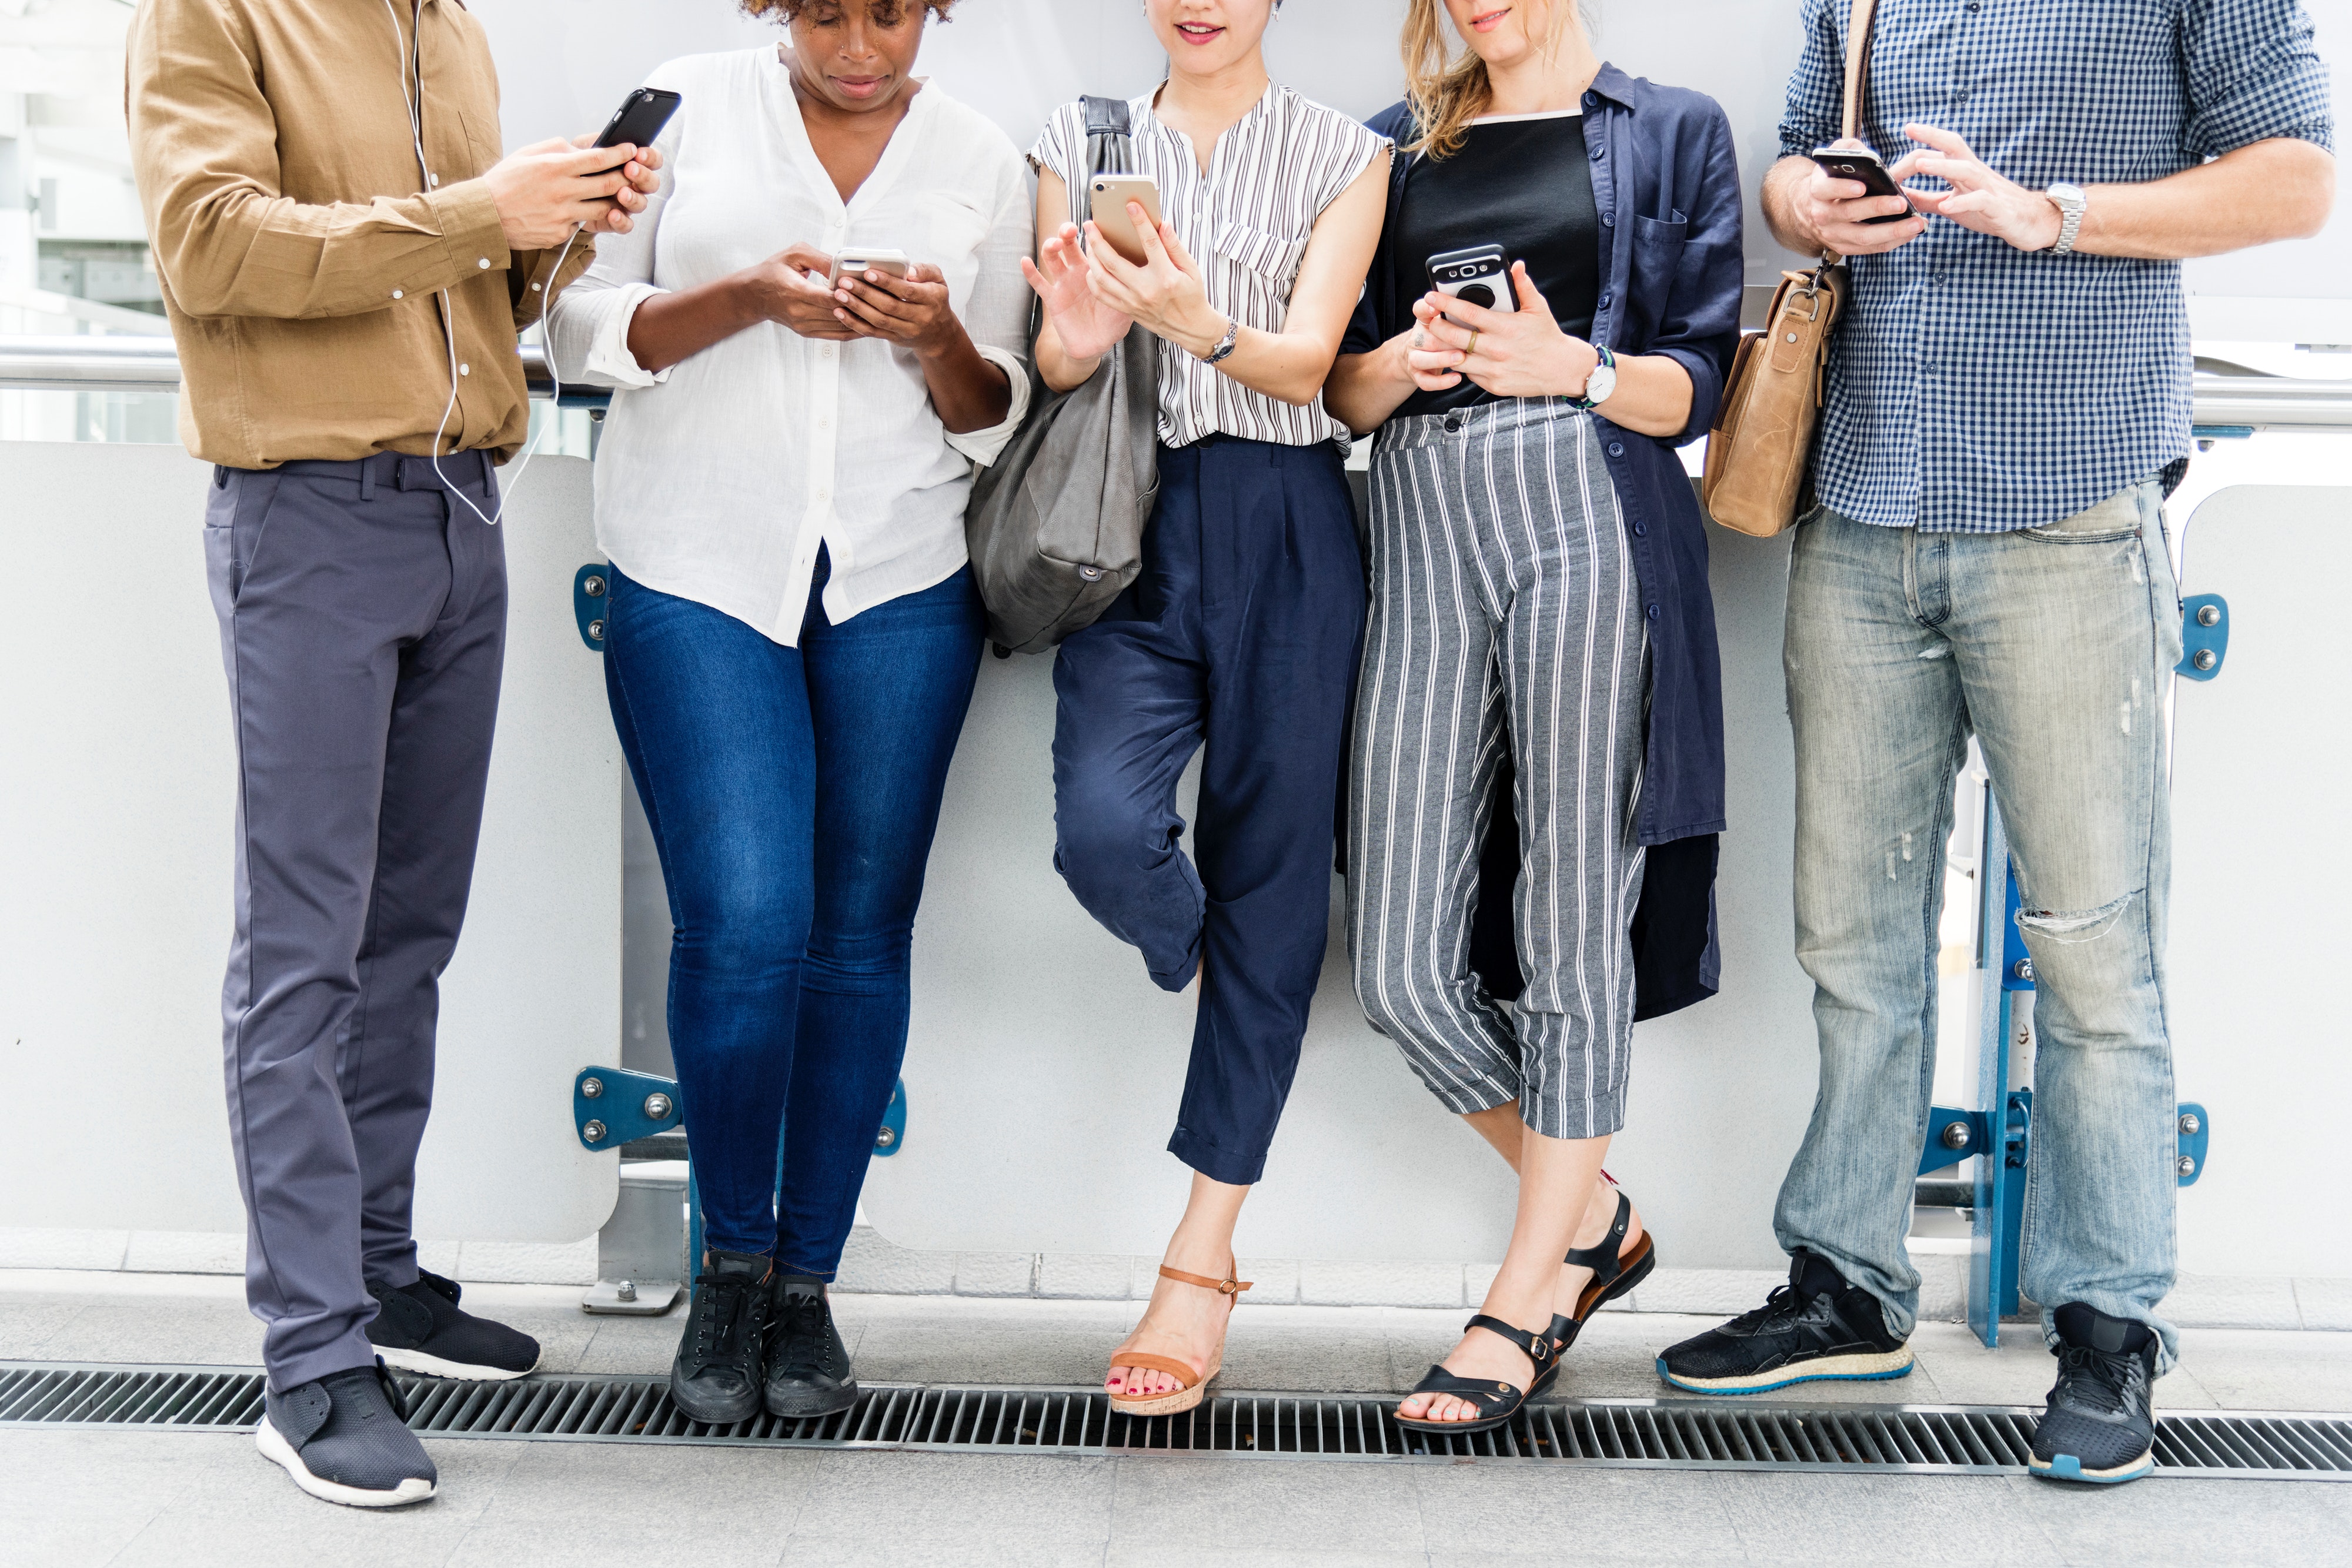
jeans, denim, people, product, standing, fashion, footwear, street fashion, white collar worker, textile, shoe, trousers, photography, style